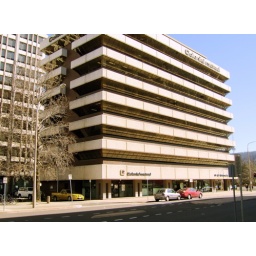
Just an office building in the city. I used to work on the first floor.